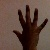
The image shows a hand gesture representing the number 5 in Indian Sign Language.